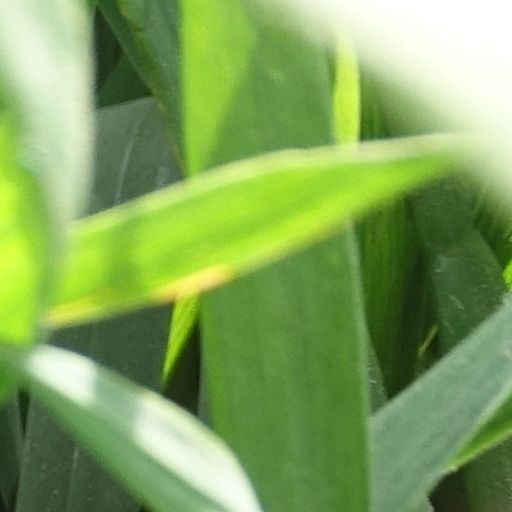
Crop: wheat